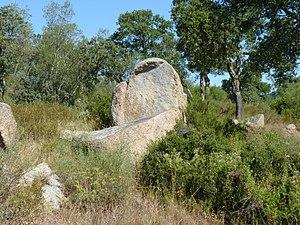
Les mégalithes au nord de Capmany, près de l'étang de Palau de Baix, La Jonquères (Haut-Ampurdan, Gérone, Catalogne, Espagne) Català: Els megàlits al nord de Capmany, al costat del Estany de Palau de Baix, La Jonquera (Alt Ampordà, Girone, Catalunya, Espanya) Español: Los megalitos en el norte de Capmany, junto al Lago de Palau de Baix, La Jonquera (Alt Ampordan, Girone, Cataluña, España)